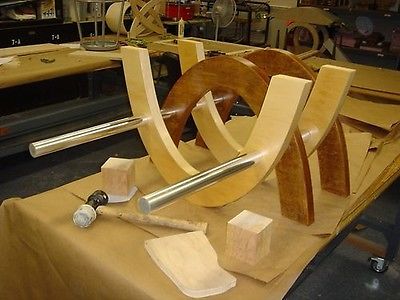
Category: table